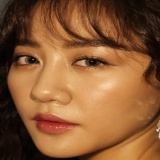
ca sĩ Văn Mai Hương